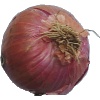
Label: Onion Red 1